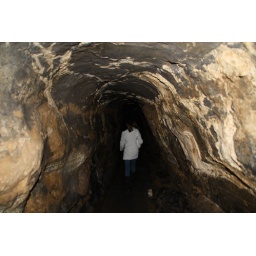
My daughter being brave little girl and walking ahead of us in AlweeCaves, in the Burren in Co,Clare